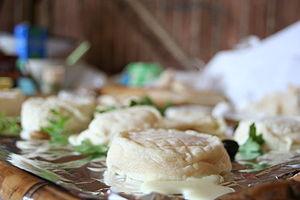
Pélardons coulants
Pélardon est une appellation d'origine désignant un très petit fromage au lait cru de chèvre de la région du Languedoc. Cette appellation francisée a une graphie maintenant formalisée mais la forme « paraldon » fut aussi usitée. Pline avait rapporté initialement la forme latine « pèraldou ». Le dialecte languedocien emploie, ou a employé, les formes « peraldou », « pelardou » ou encore « peraudou ».
Rennes-les-Bains ou Les Banhs de Rènnas en occitan languedocien, est une commune française, située dans le département de l'Aude en région Occitanie.